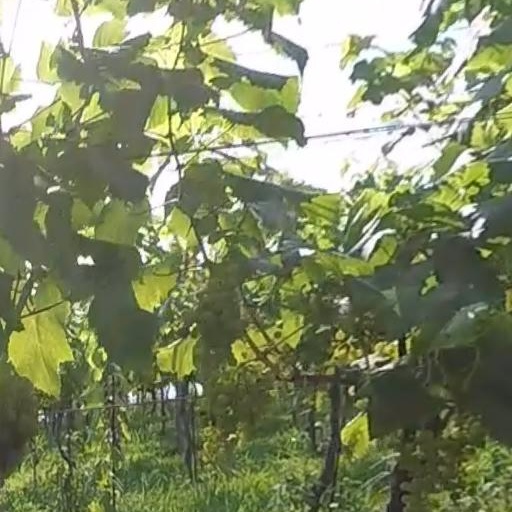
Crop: grape